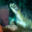
Label: turtle